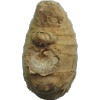
Label: ginger_root